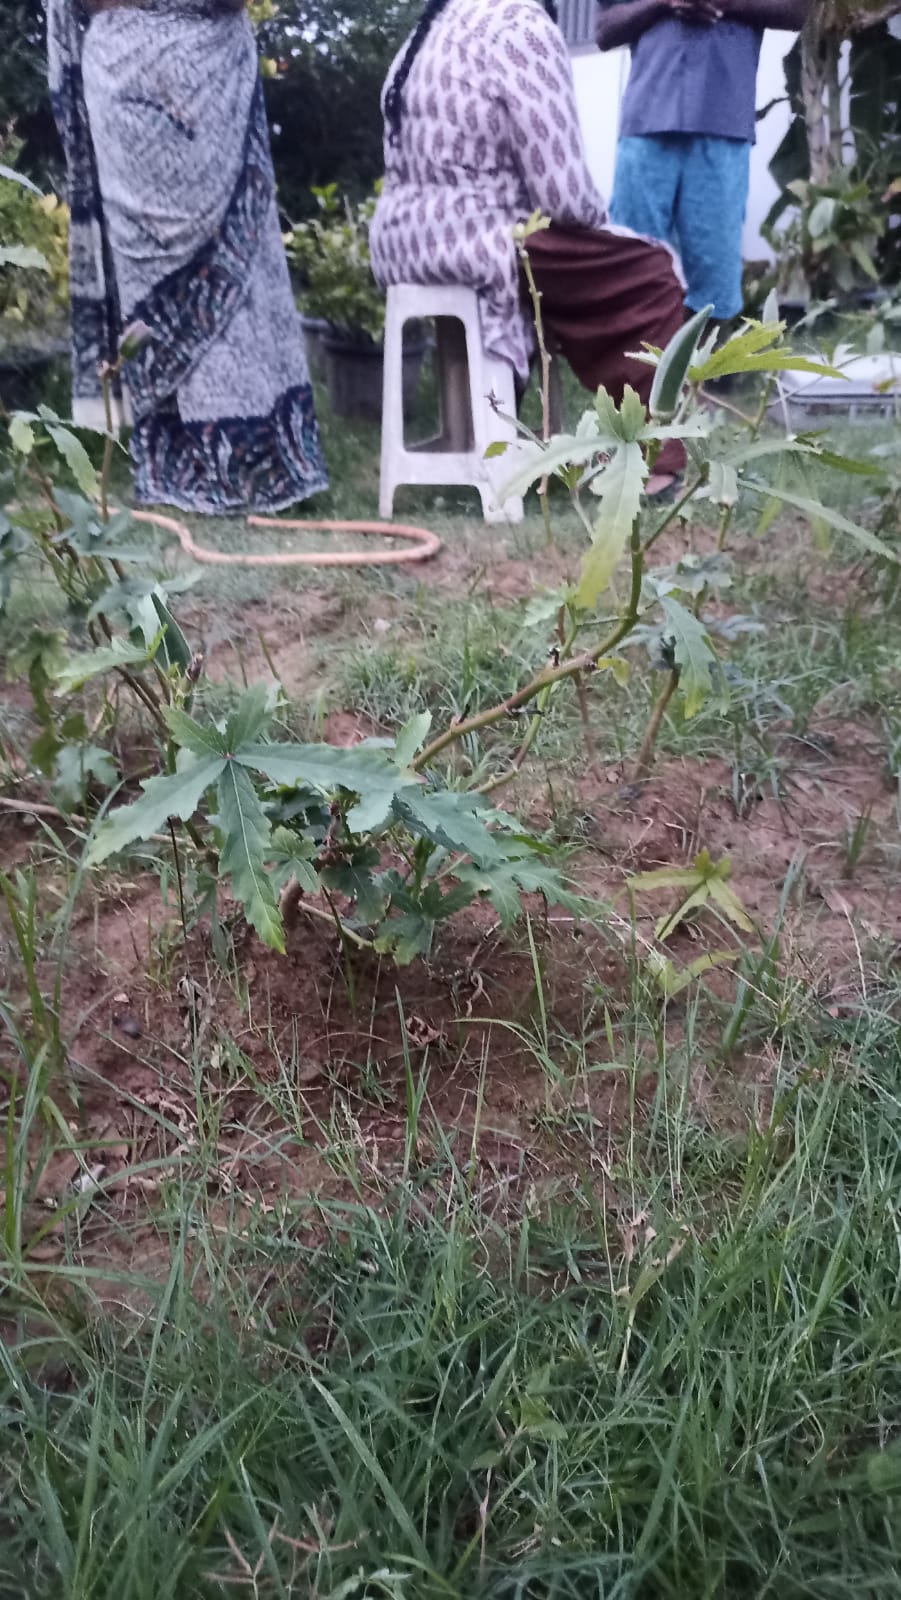
Label: Under-mature